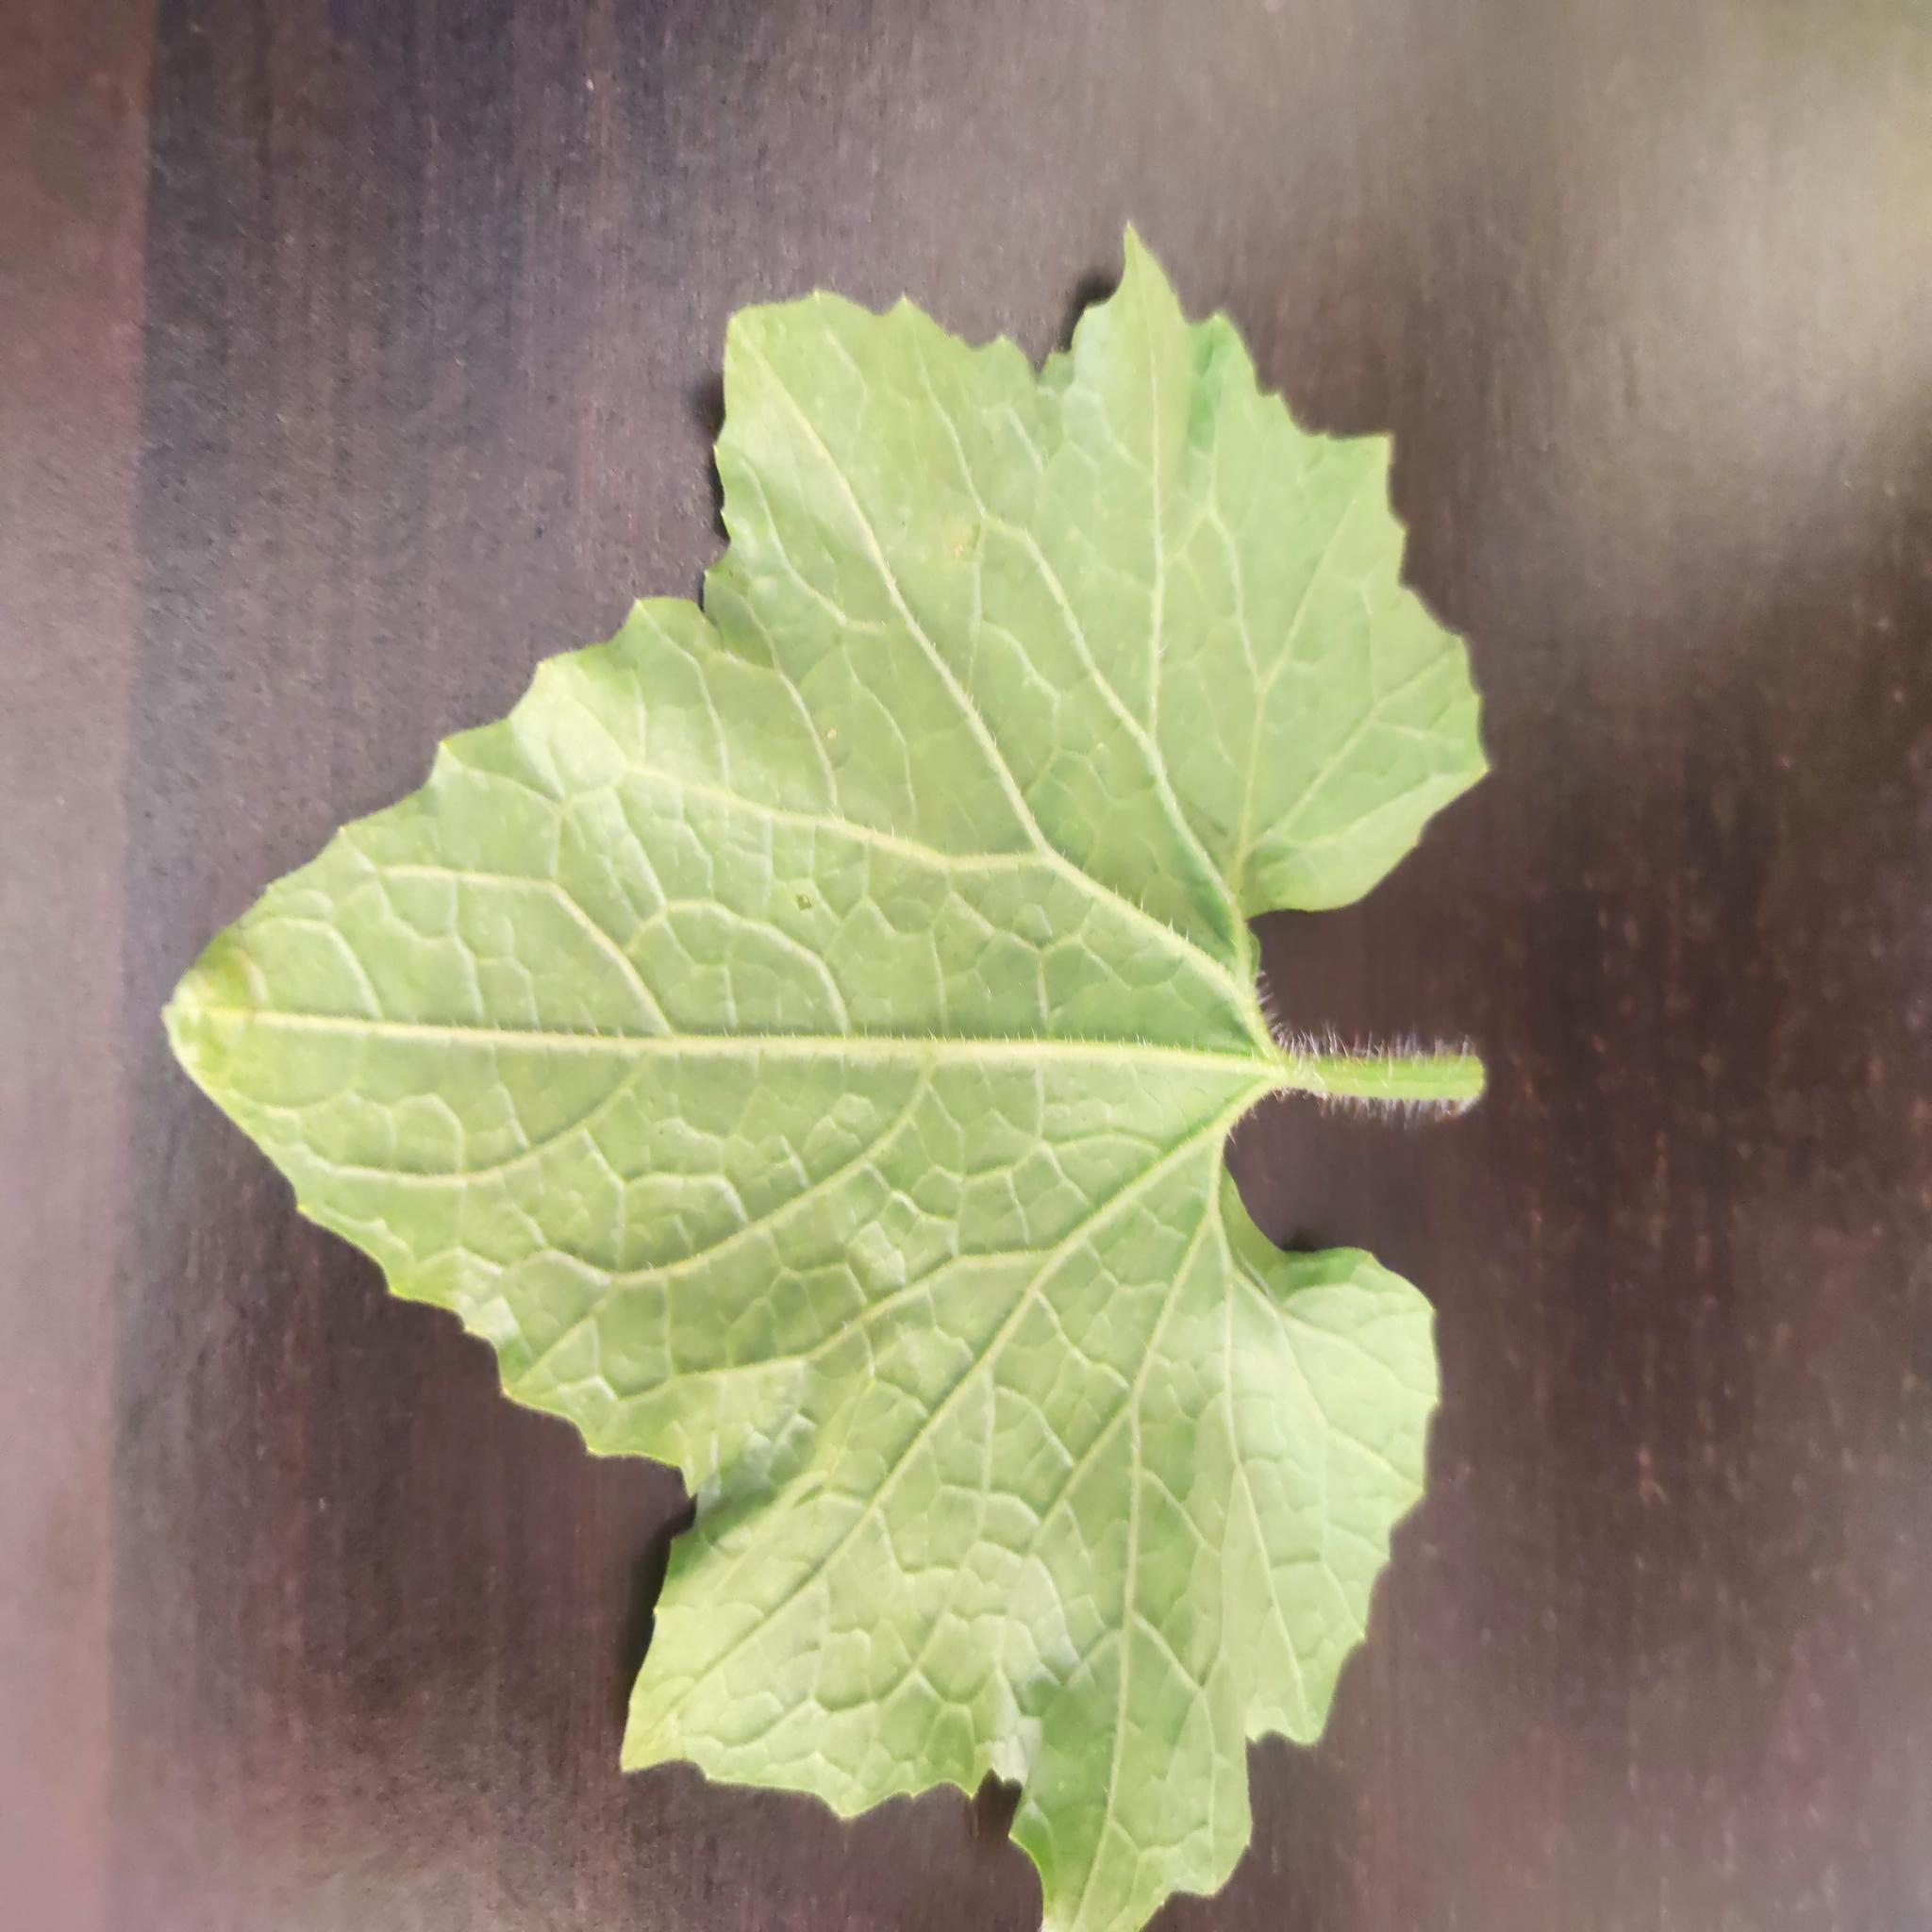
Label: Healthy